Wild Women (1951 film)

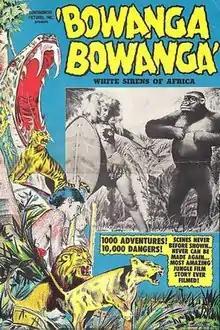
Release poster under the film's alternative title

Wild Women is a 1951 American adventure film directed by Norman Dawn and starring Lewis Wilson, Dana Broccoli, Mort Thompson and Clarence Brooks. A low-budget production which utilized stock footage, it is also known by the alternative titles of Bowanga Bowanga and White Sirens of Africa.